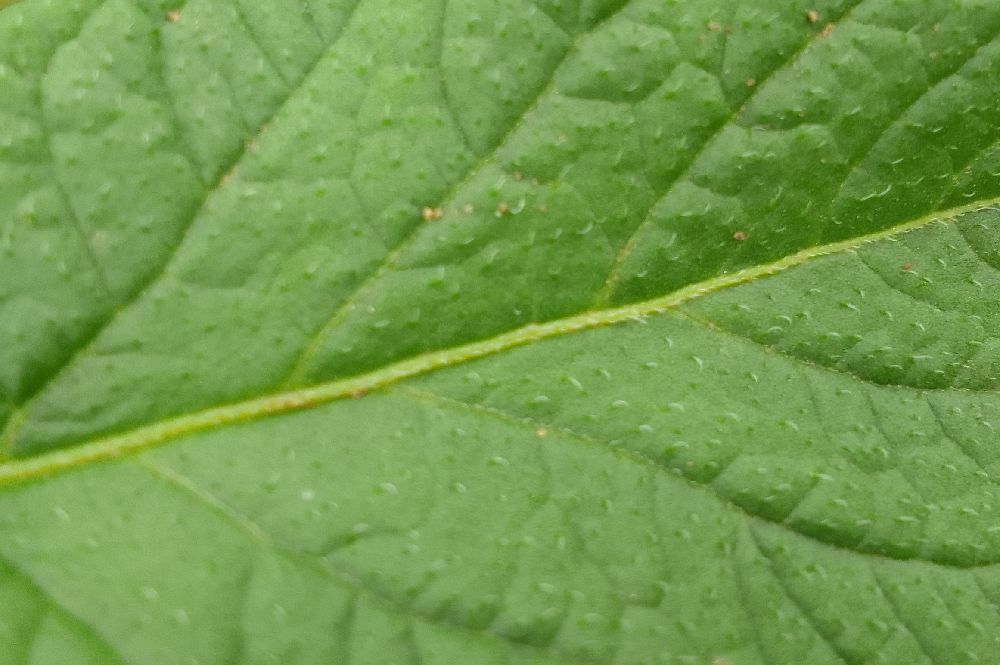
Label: Healthy